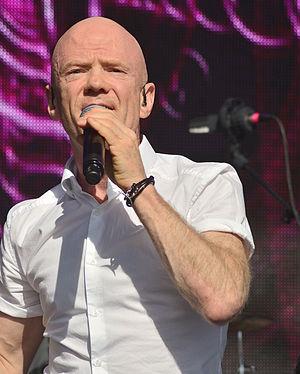
The Communards est un groupe musical de pop britannique, originaire de Londres, en Angleterre. Ce duo est formé de Jimmy Somerville, ex-membre du groupe synthpop Bronski Beat, et de Richard Coles, multi-instrumentiste de formation classique.